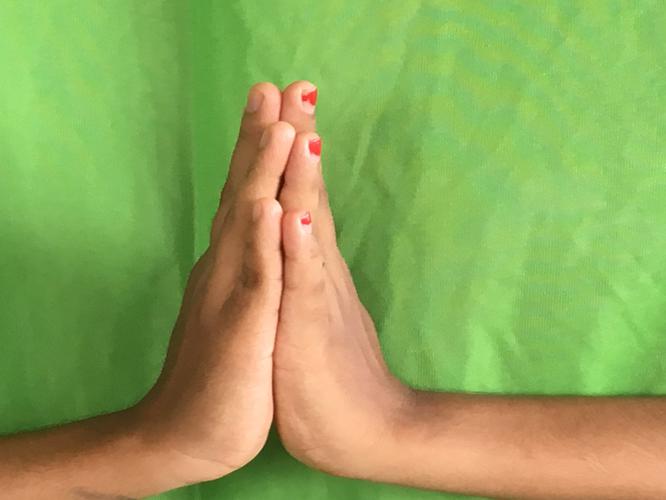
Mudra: Anjali
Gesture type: double_hand